Tina Daheley

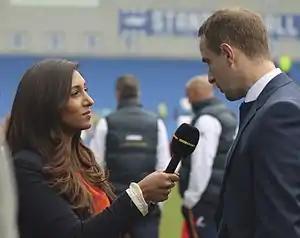
Daheley interviews former England women's national football team coach Mark Sampson in 2014

Tina Daheley (born ) is an English journalist, newsreader and presenter who works for the BBC, both on television and radio. She currently reads the news on "The Radio 2 Breakfast Show" with Scott Mills, often contributing to discussions during the show. In addition, she is the regular relief presenter of the Jeremy Vine programme on BBC Radio 2. She is also a relief presenter on the "BBC News at Ten" and "BBC News at Six". In 2018, she became the narrator (and later the regular presenter) of "Points of View".